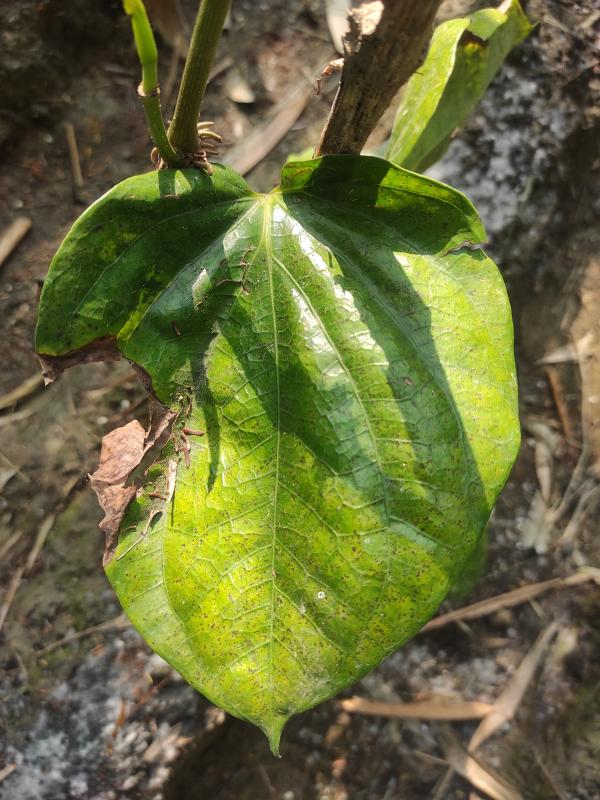
Label: Fungal_Brown_Spot_Disease